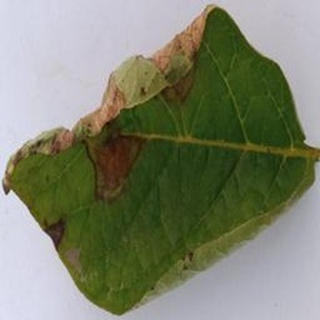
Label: potato_late_blight